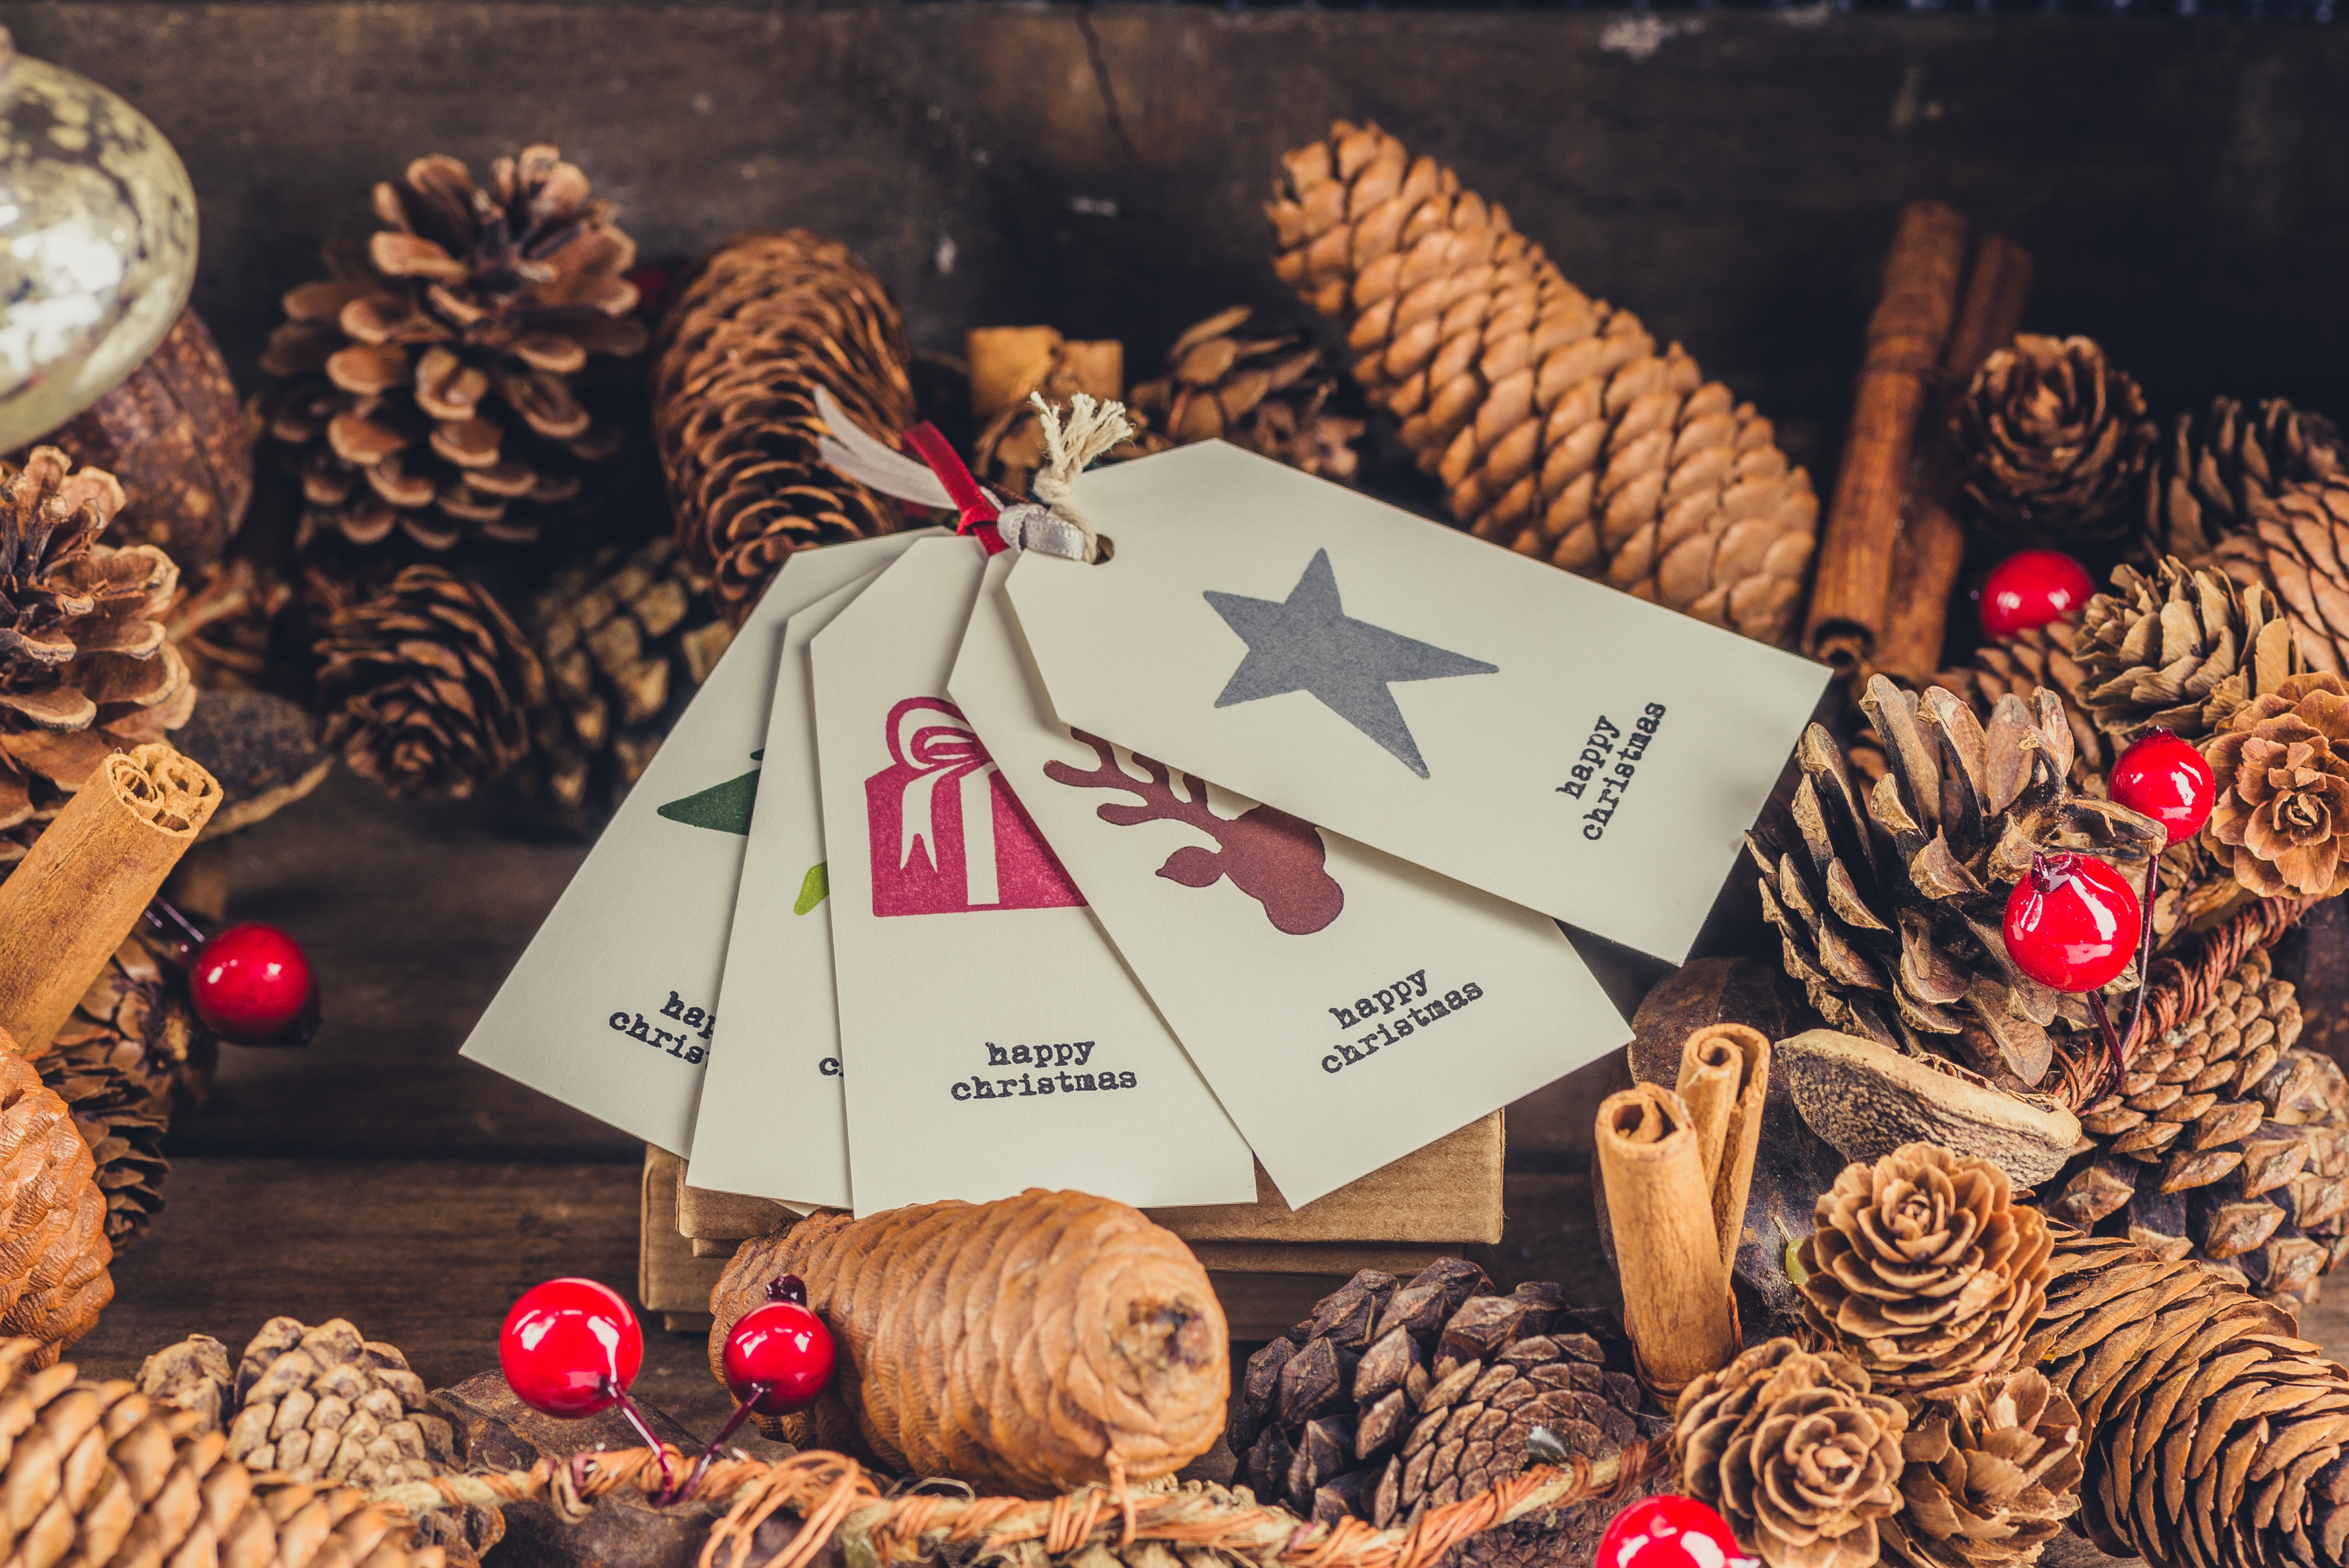
christmas, pine cone, festive, label, christmas decoration, art, carving, cinnamon stick, flavor